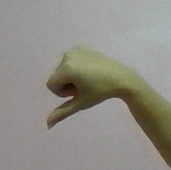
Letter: waw